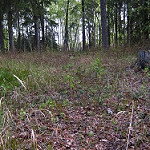
Scene: Outdoor